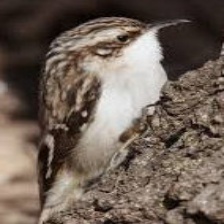
Species: BROWN CREPPER
Scientific name: CERTHIA AMERICANA